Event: Nepal Earthquake
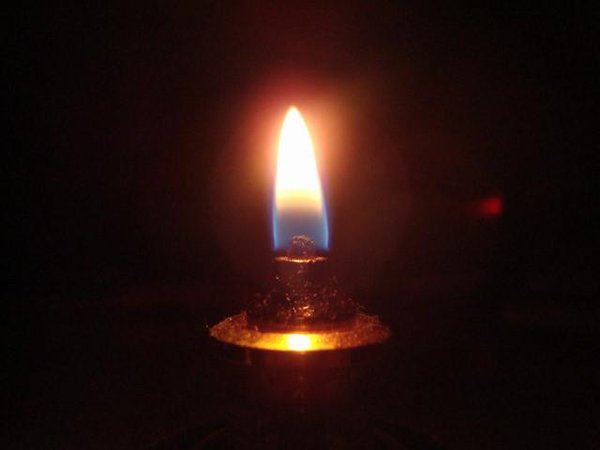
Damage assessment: no_damage